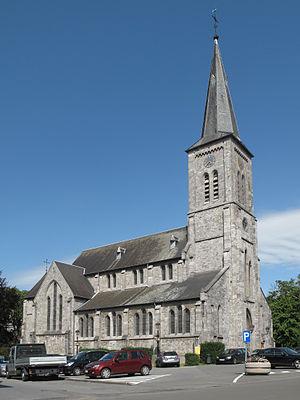
Profondeville est une commune francophone de Belgique située en Région wallonne dans la province de Namur, ainsi qu’une localité où siège son administration.